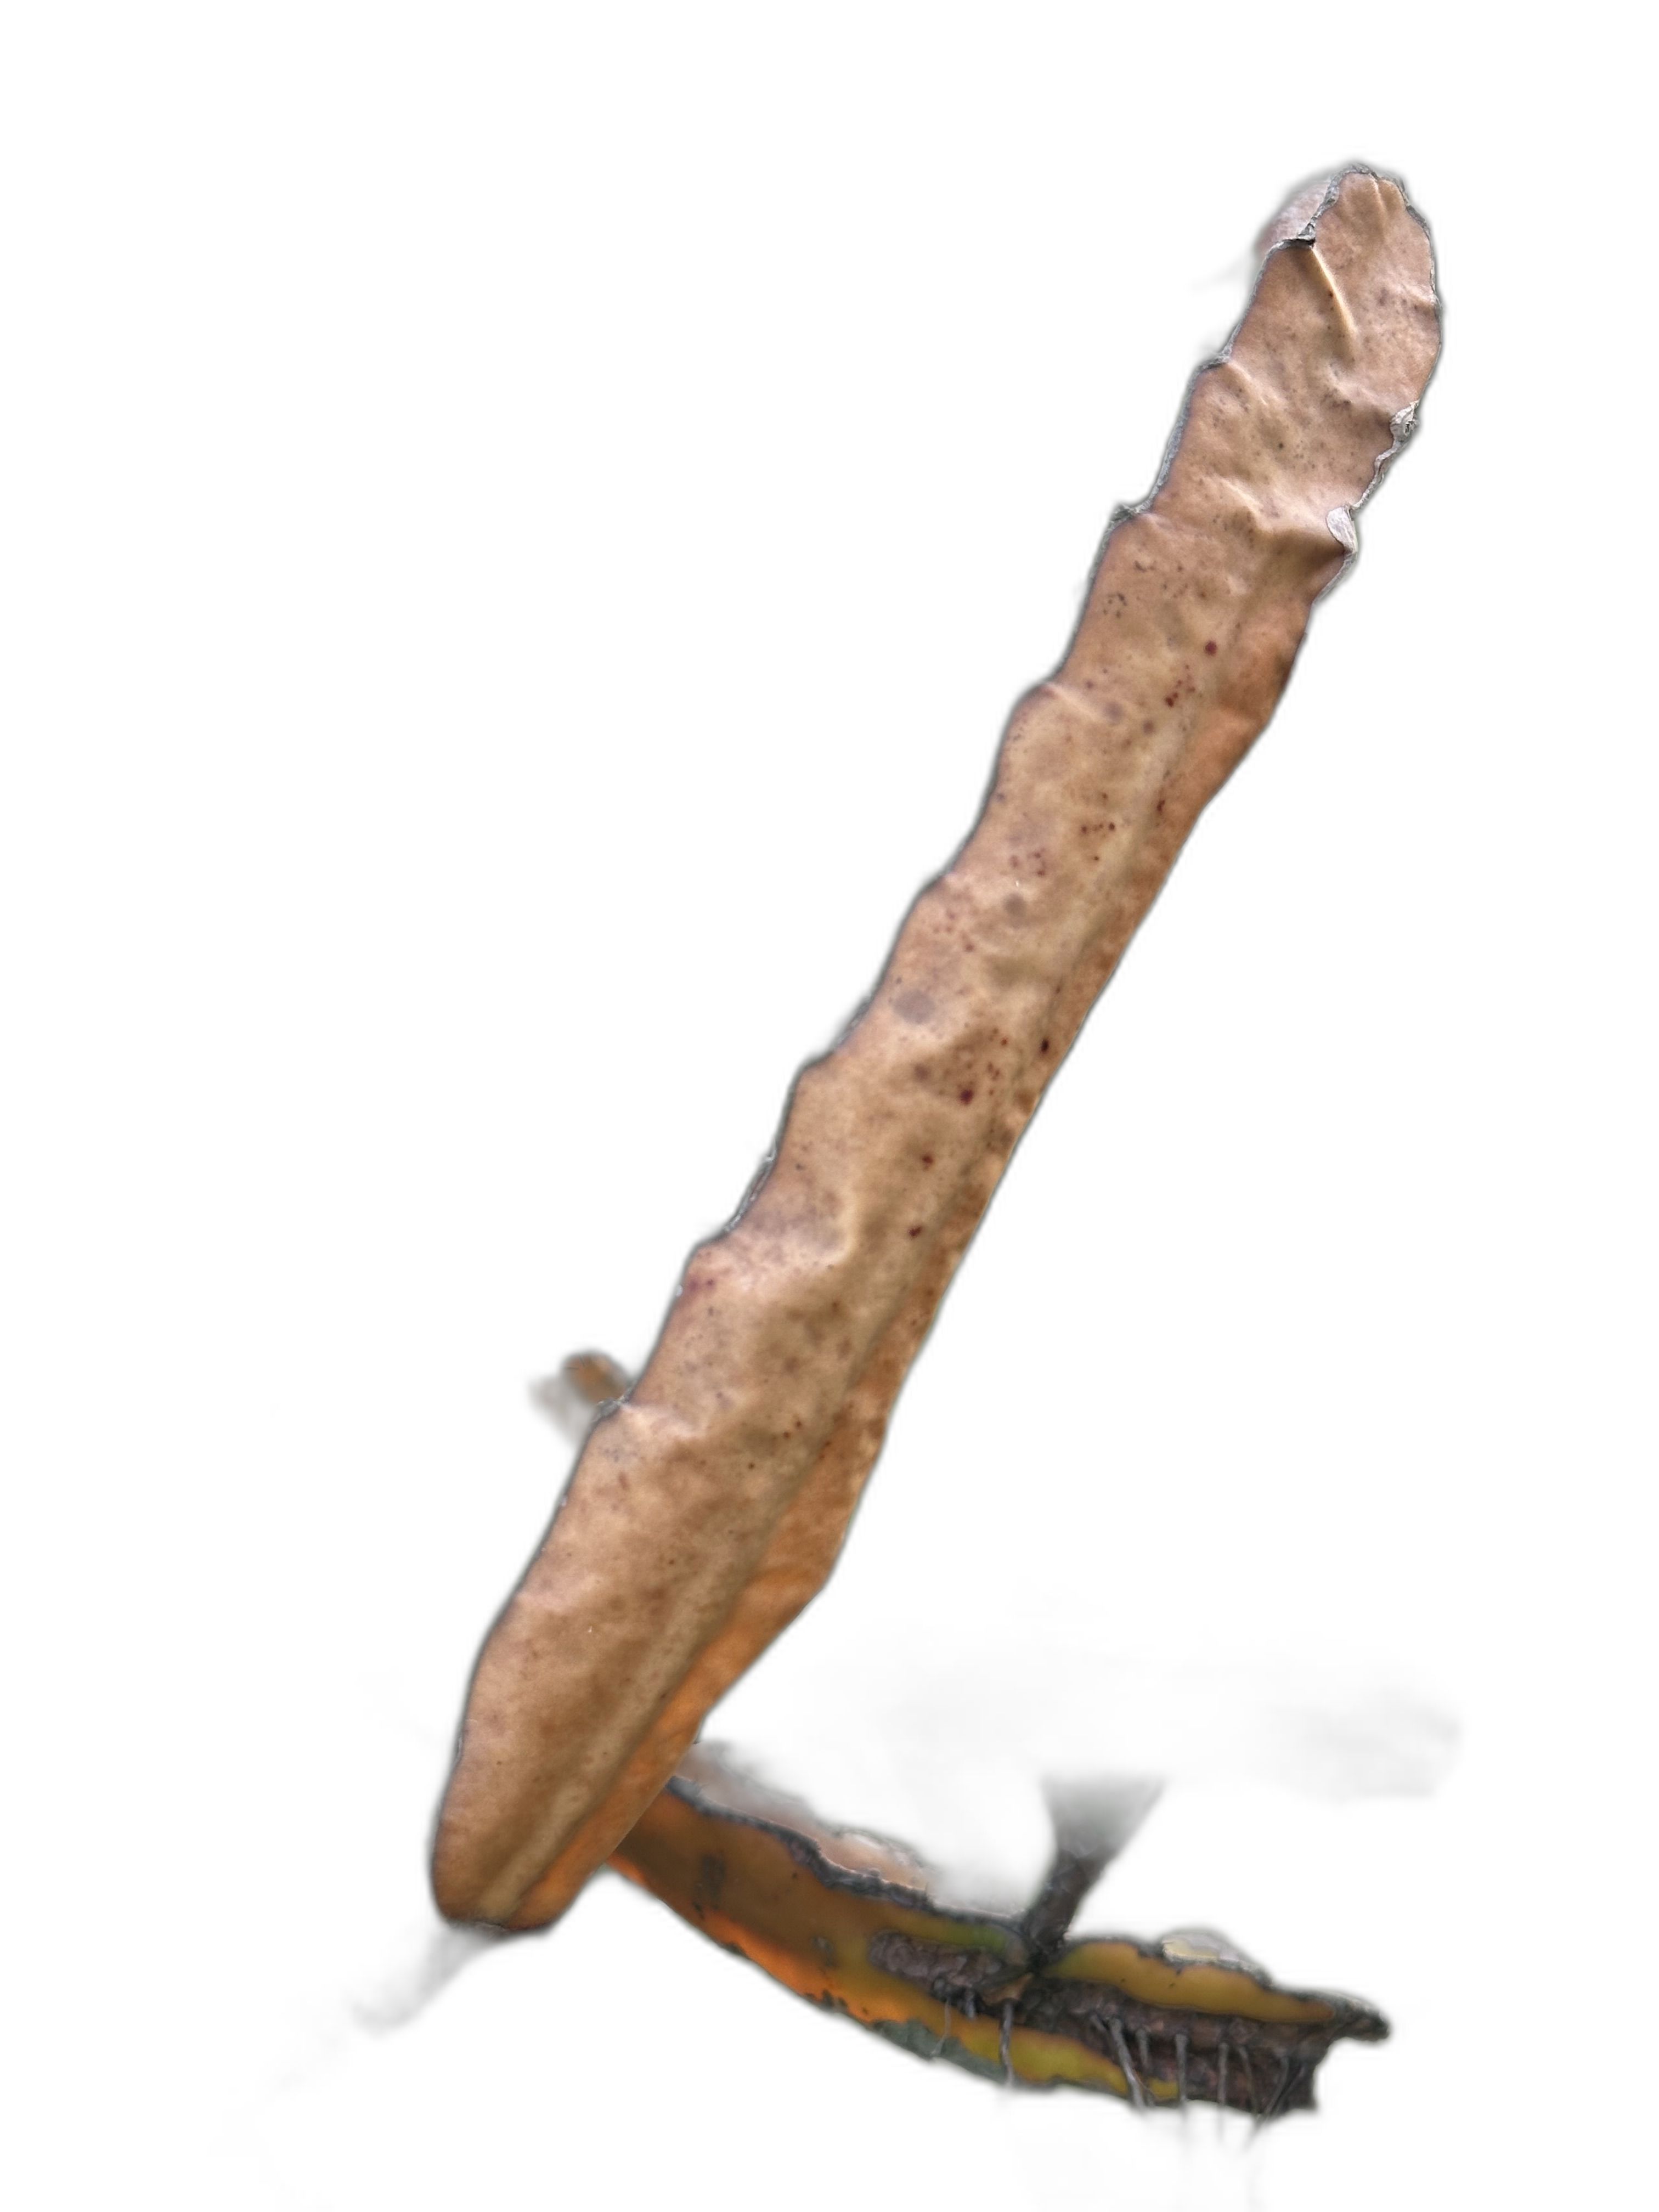
Label: Bad leaf